Cathedral of Saint Demetrius, Craiova

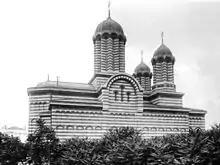
The second church in a photograph published 1901-1904

Over time, the building suffered damage, and was partly restored during the reign of Constantin Brâncoveanu. Flower-patterned stone borders and iron bars were added to the windows, as well as glass to the ground-level and cupola windows. (In general, Wallachian churches at the time had no glass in the windows.) By the early 19th century, the church was in a state of advanced degradation, many of its precious objects in private hands, and the bishops now using the Madona Dudu Church. The 1838 earthquake caused severe damage. A number of attempts to repair the church proved fruitless, and it was shut down in 1849, nearly forgotten.